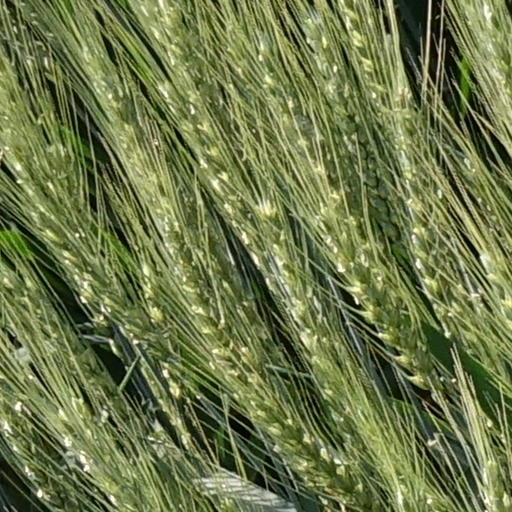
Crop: wheat